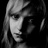
Emotion: sad